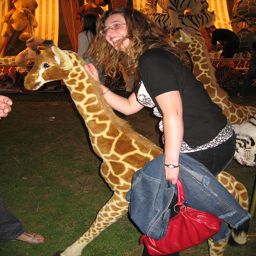
A woman riding on the back of a toy giraffe.
A woman pretending to ride on a stuffed giraffe.
Woman having fun interacting with stuffed toy giraffe.
The young girl is riding the stuffed giraffe.
A woman is carrying a stuffed giraffe toy.